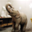
Label: elephant